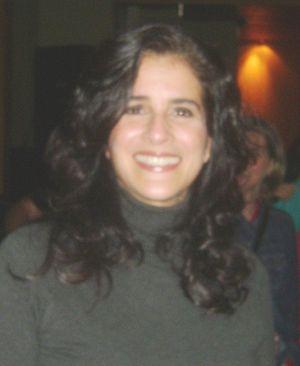
Lúcia Veríssimo, née le 11 juillet 1958 à Rio de Janeiro, est une actrice brésilienne.